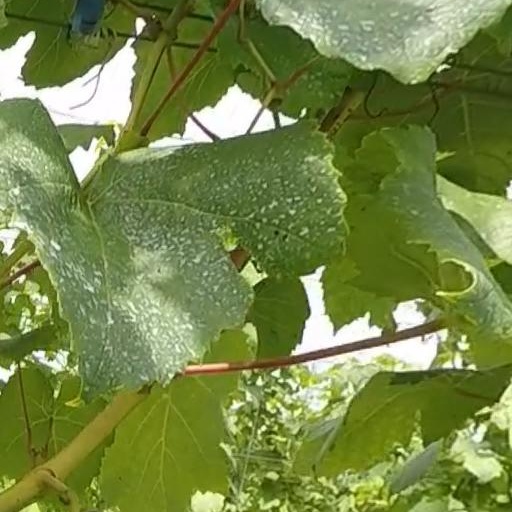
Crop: grape